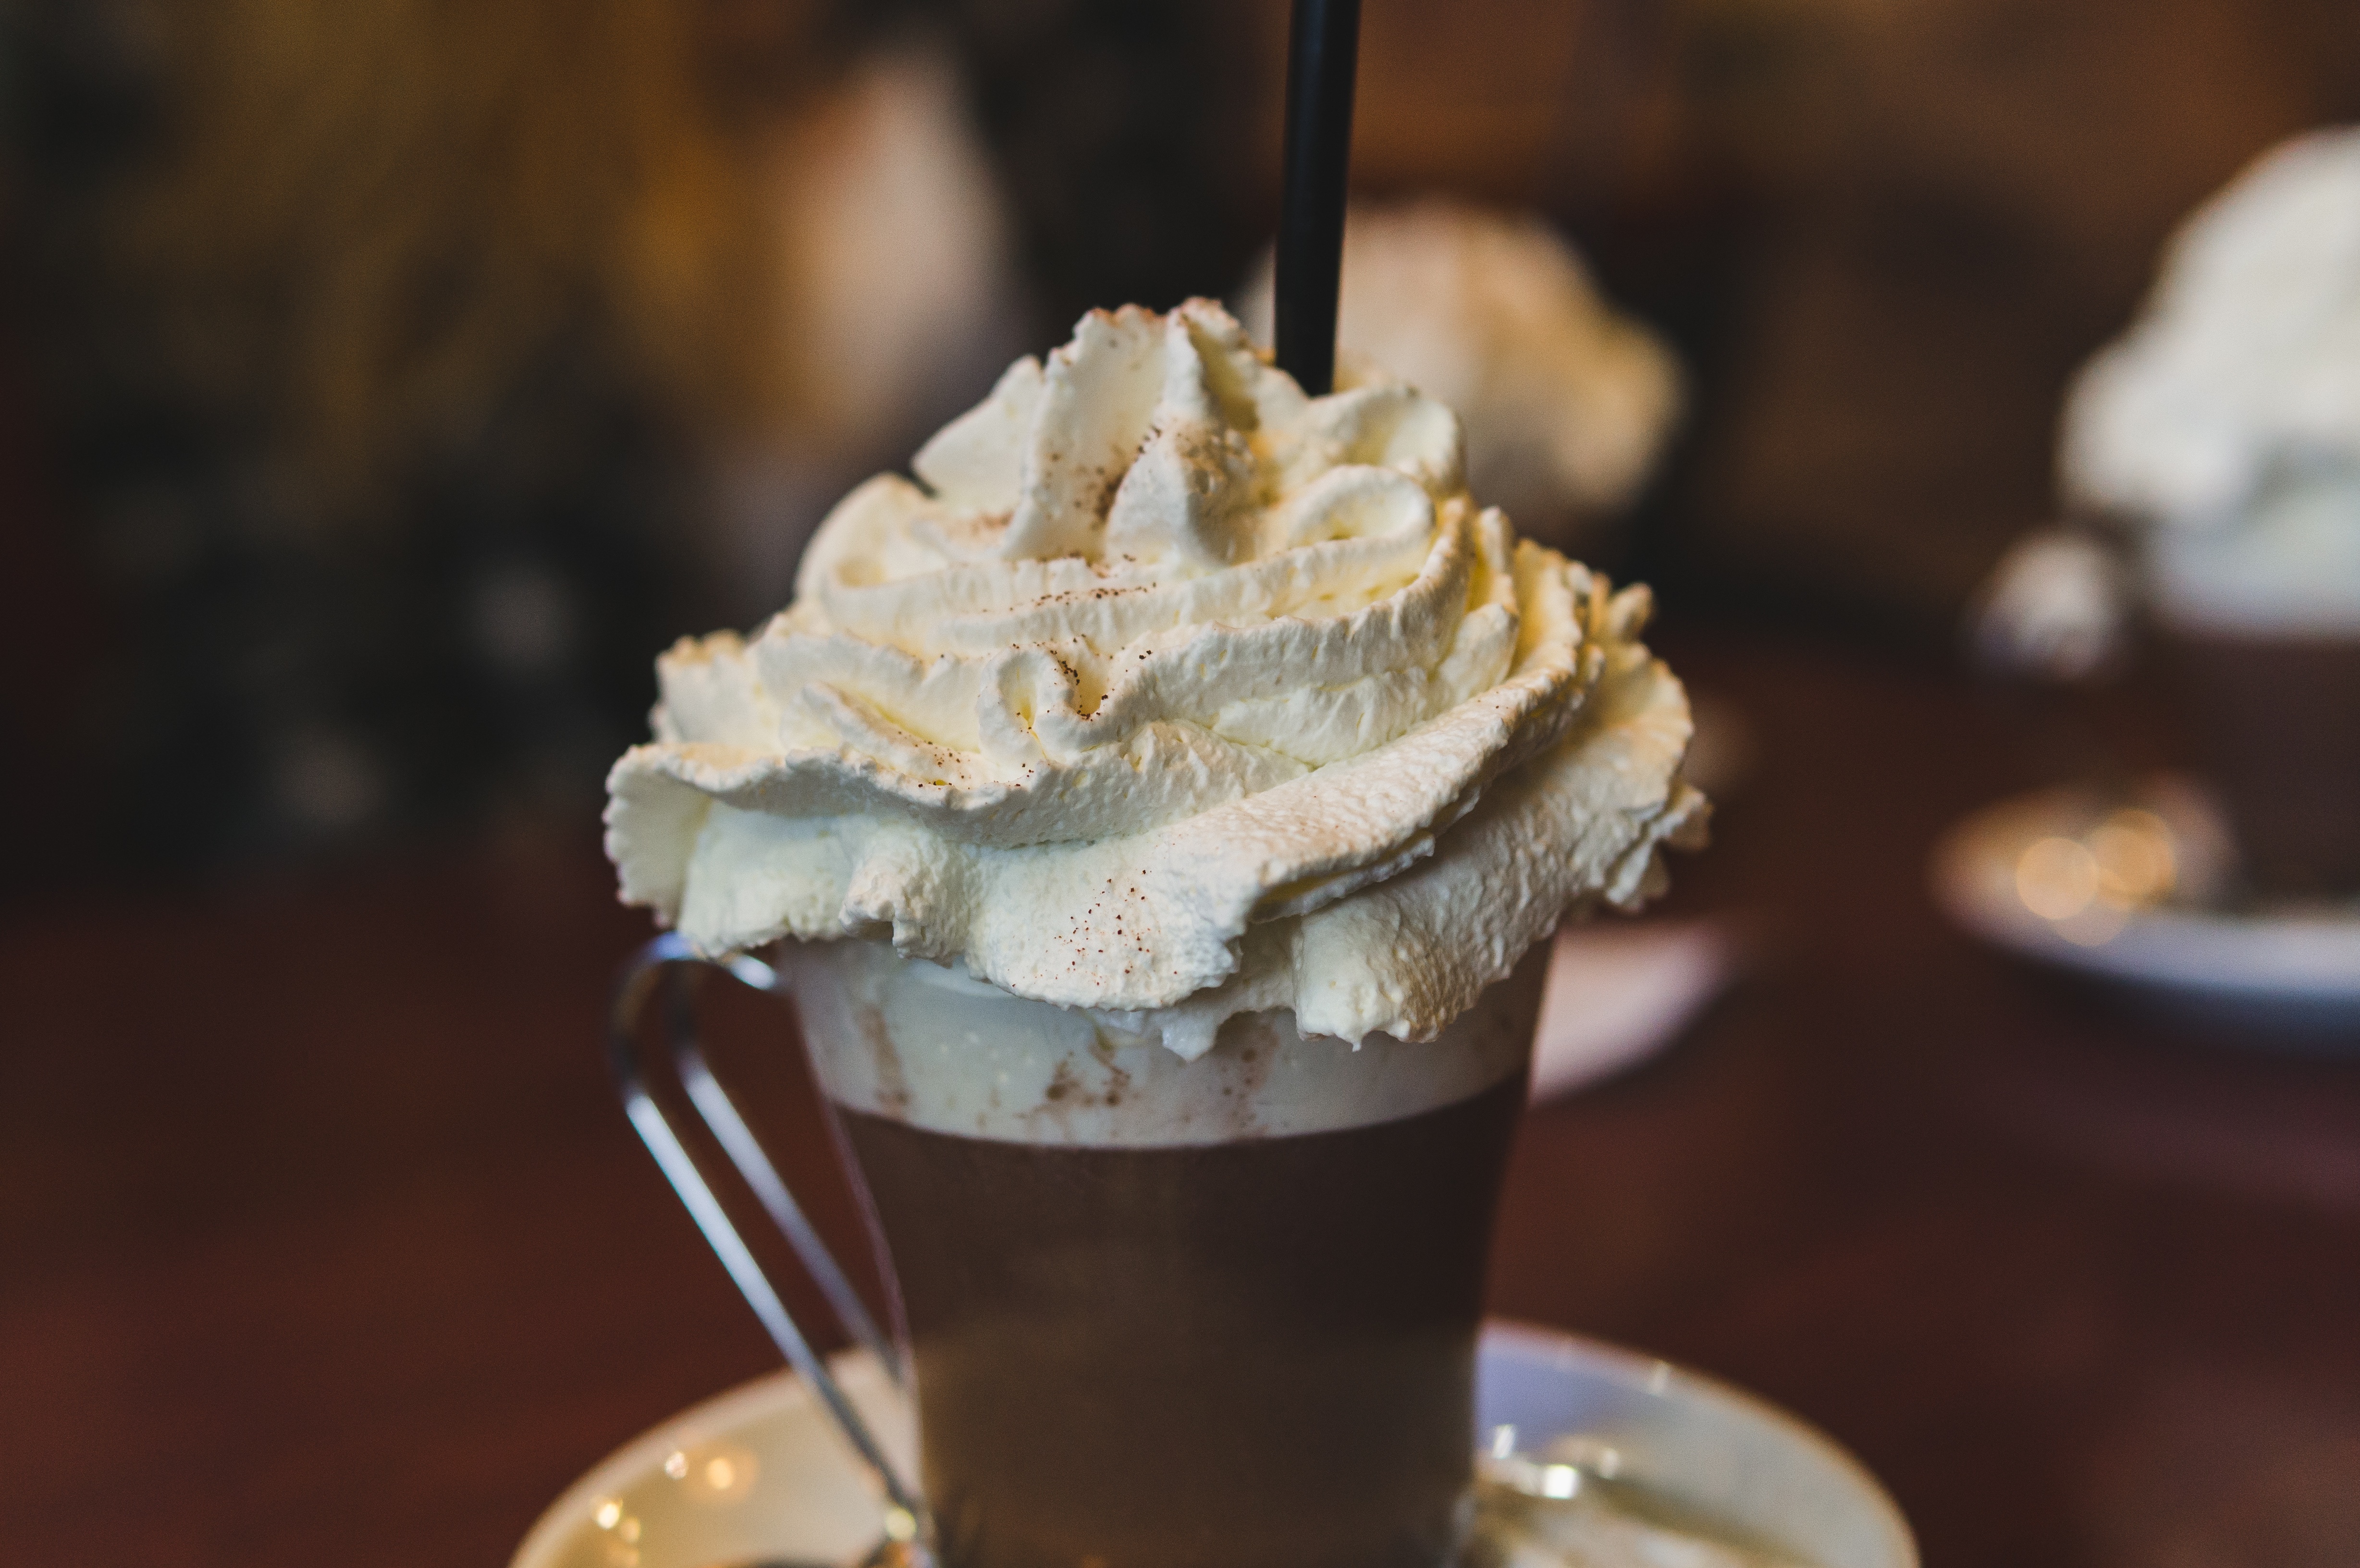
flower, food, drink, dessert, cake, icing, buttercream